Estadio Atanasio Girardot

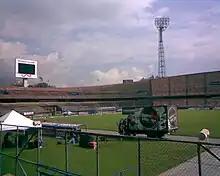
The stadium in 2010, before it was remodeled.

The stadium has its own station on line B of the Medellín Metro, which is named "Estadio".